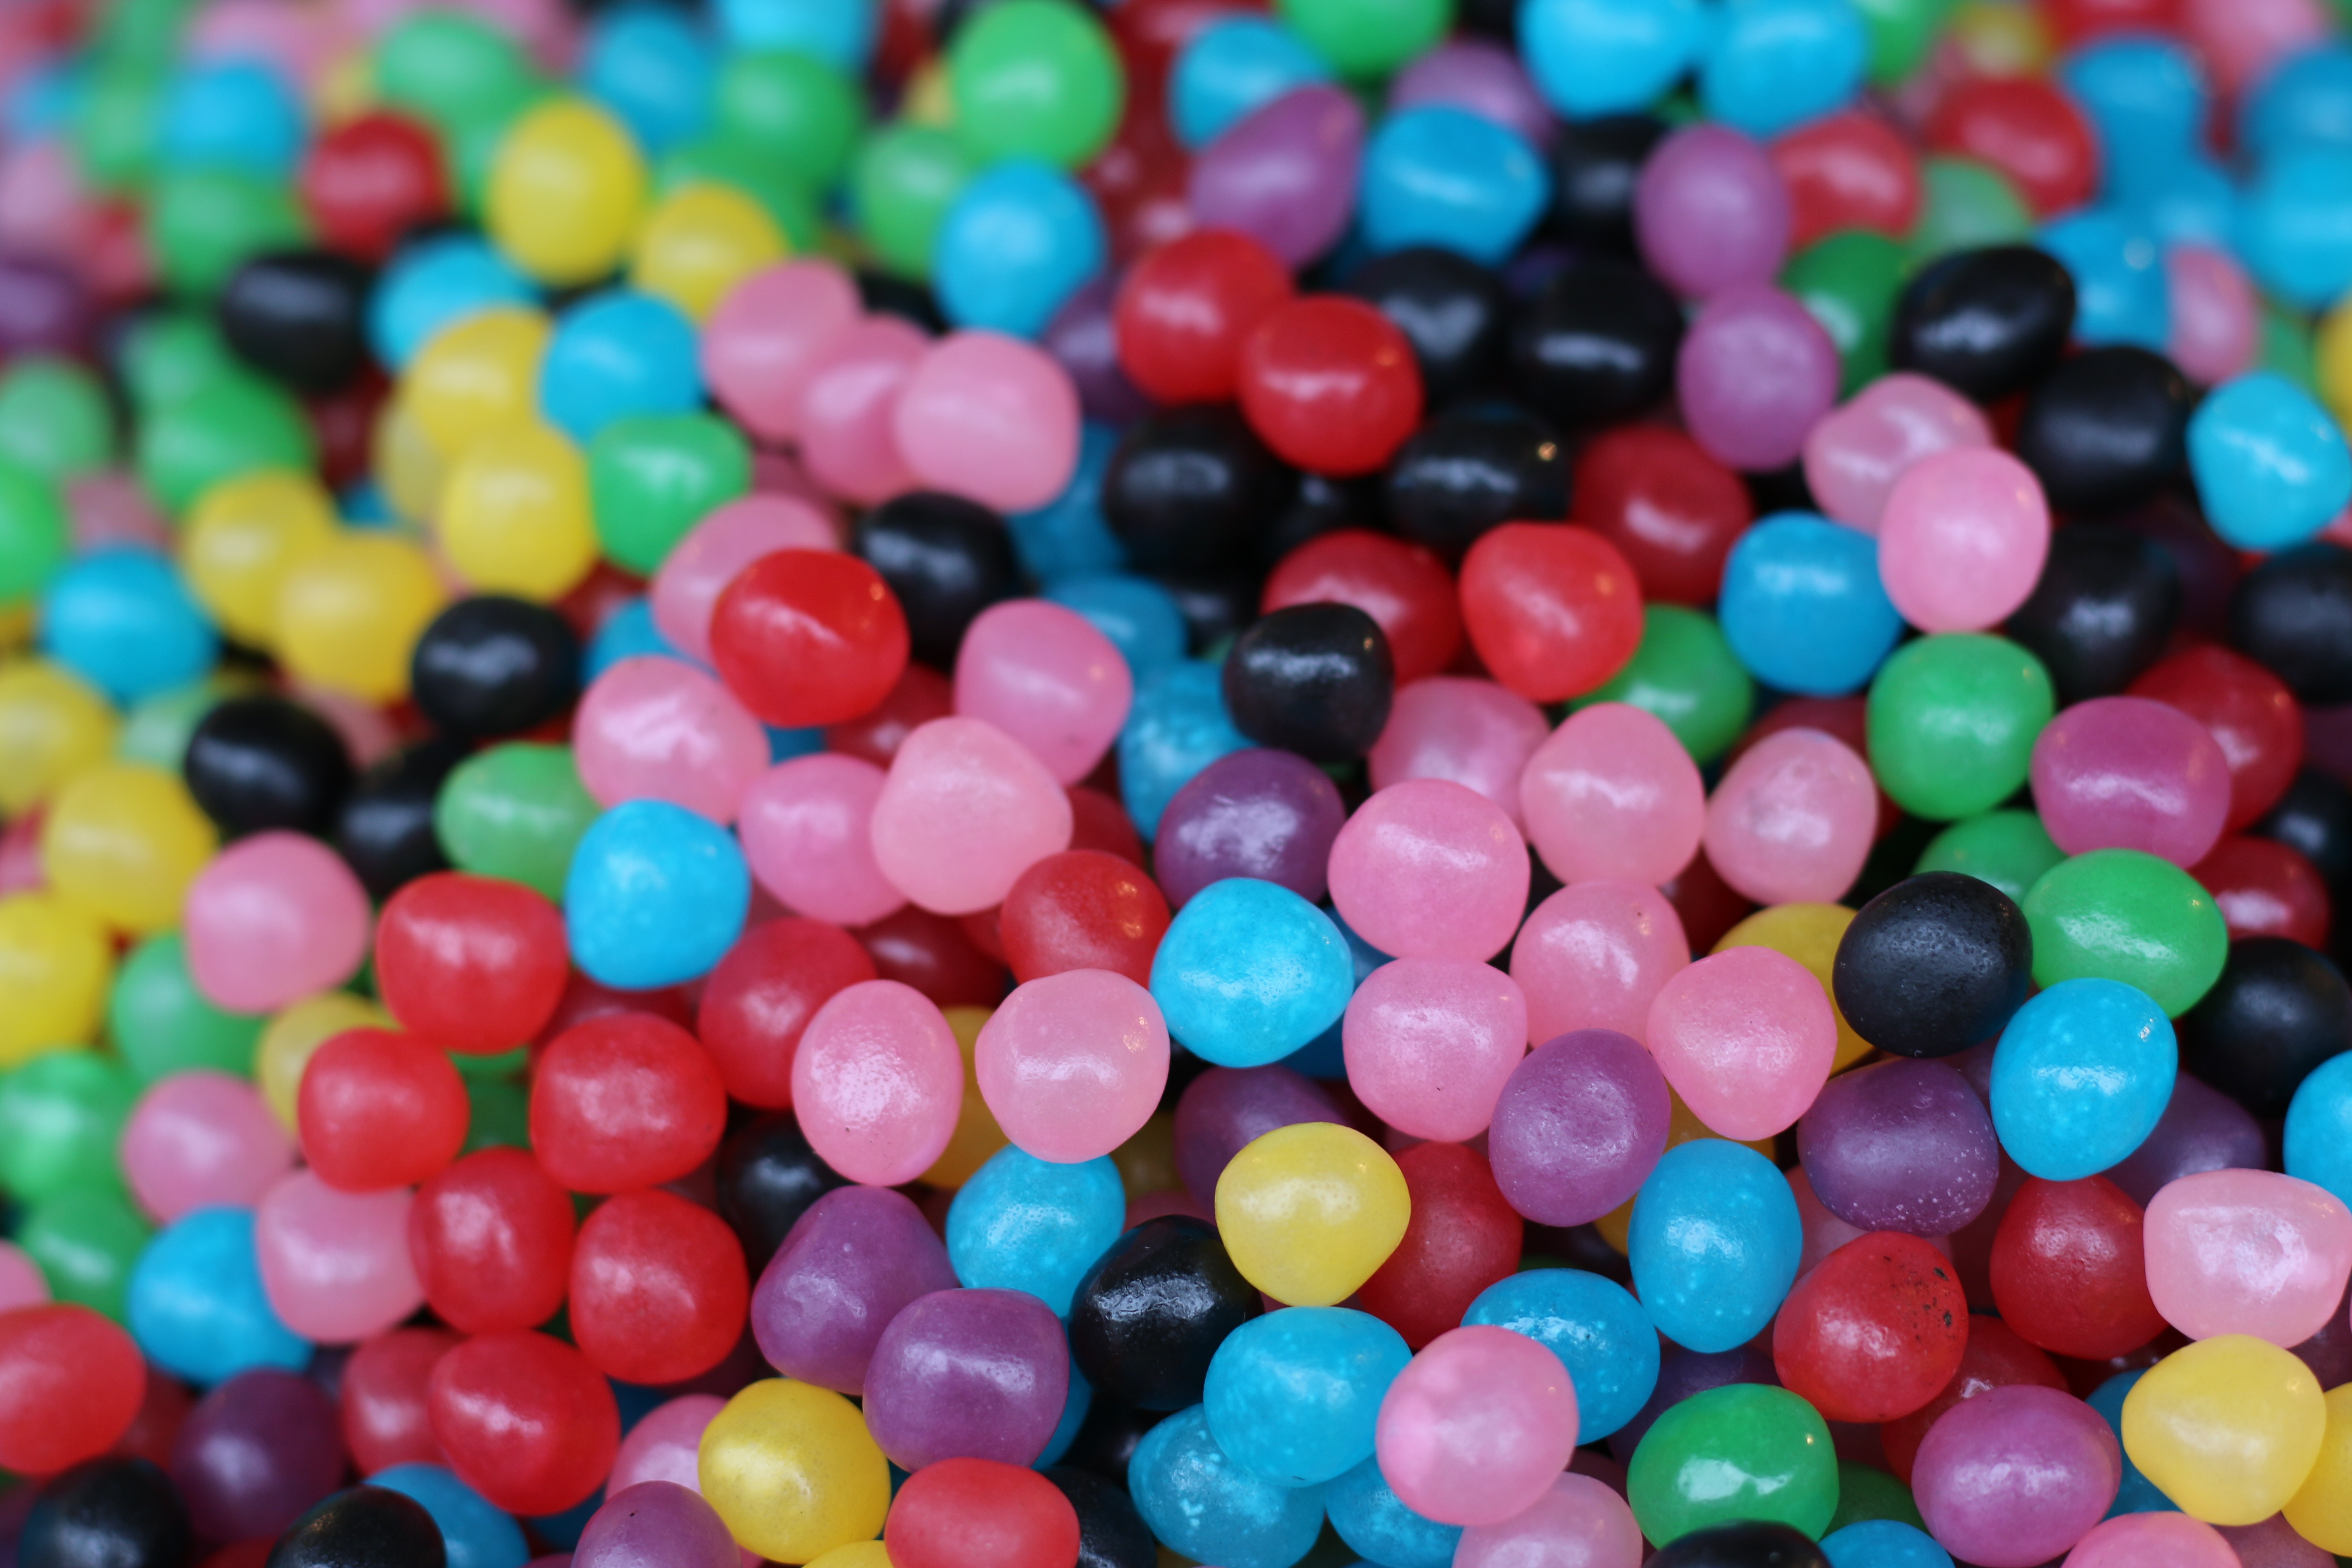
food, green, red, color, bead, dessert, eat, toy, art, festival, background, candy, soft, confectionery, gluttony, nonpareils, gumdrop, jelly bean